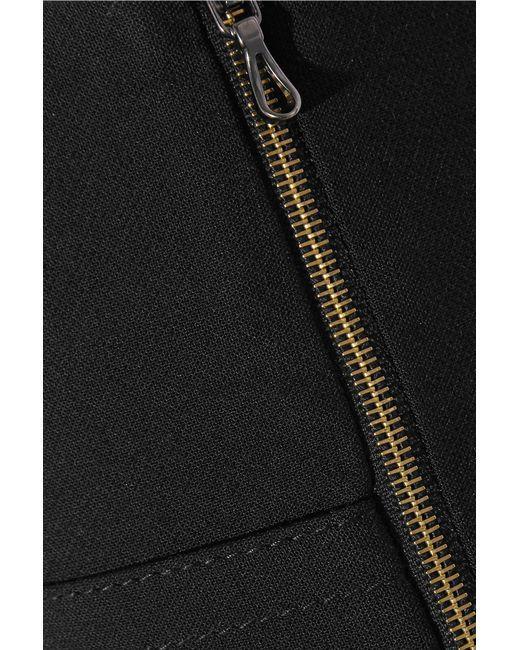
Schwarzes Baumwoll-Top mit Reißverschluss für Damen